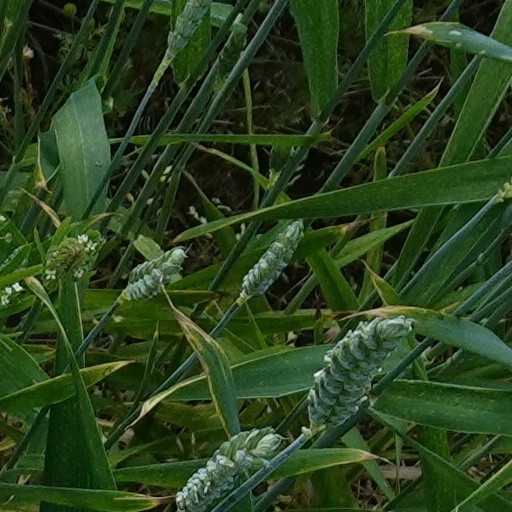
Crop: wheat